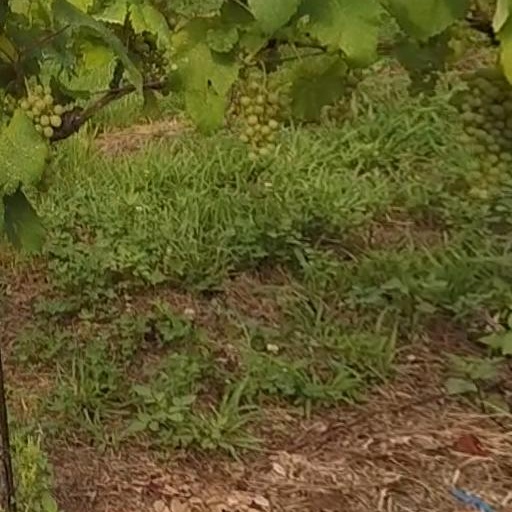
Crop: grape